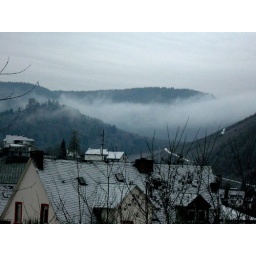
Fog in the mountains along the Mosel River, from our train ride to Trier.